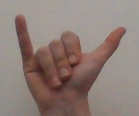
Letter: ya